Roman Catholic Archdiocese of St. Louis

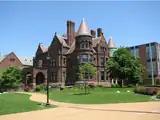
Saint Louis University, St. Louis, Missouri (2011)

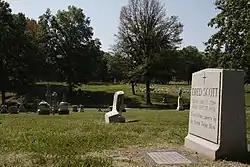
Dred Scott grave, Calvary Cemetery, St. Louis, Missouri 2007)

The Archdiocese of St. Louis contains 97 primary schools and 25 high schools, with a total enrollment as of 2023 of 30,741.